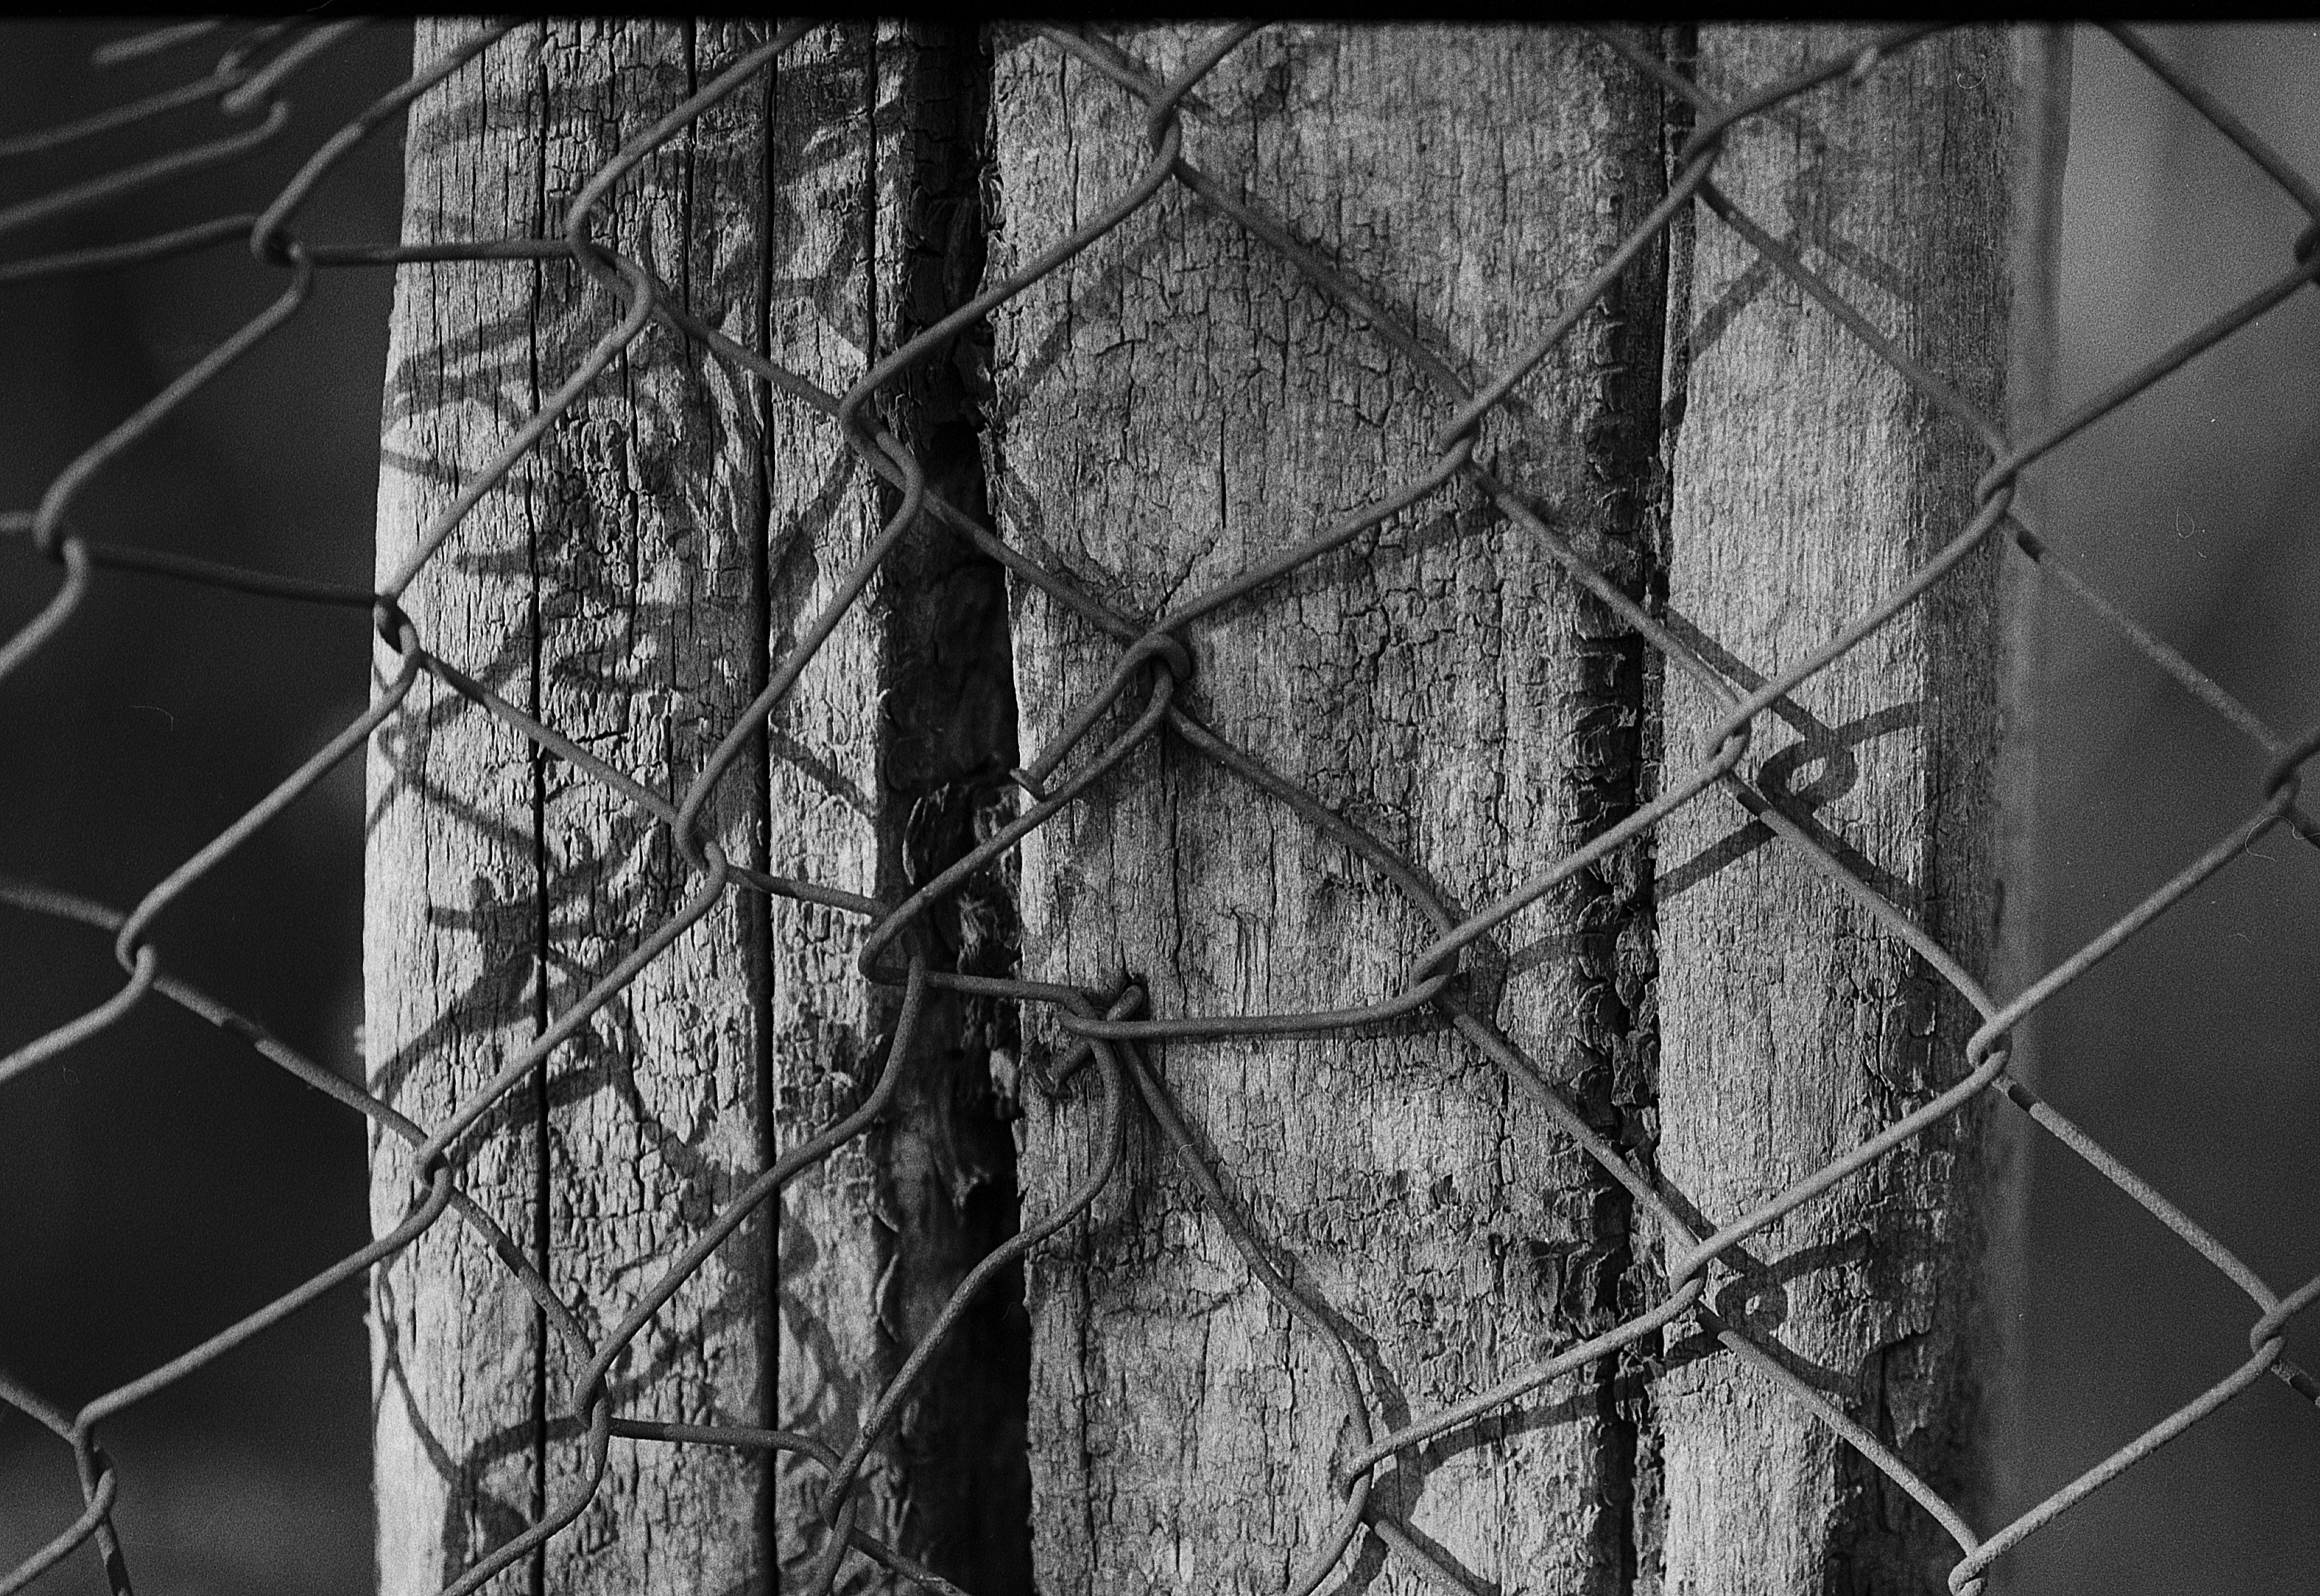
branch, fence, black and white, structure, wood, photography, retro, texture, old, steel, village, rural, pattern, line, metal, darkness, residential, black, monochrome, security, outdoors, design, rusty, wooden, symmetry, safety, iron, protection, traditional, aged, monochrome photography, old fence